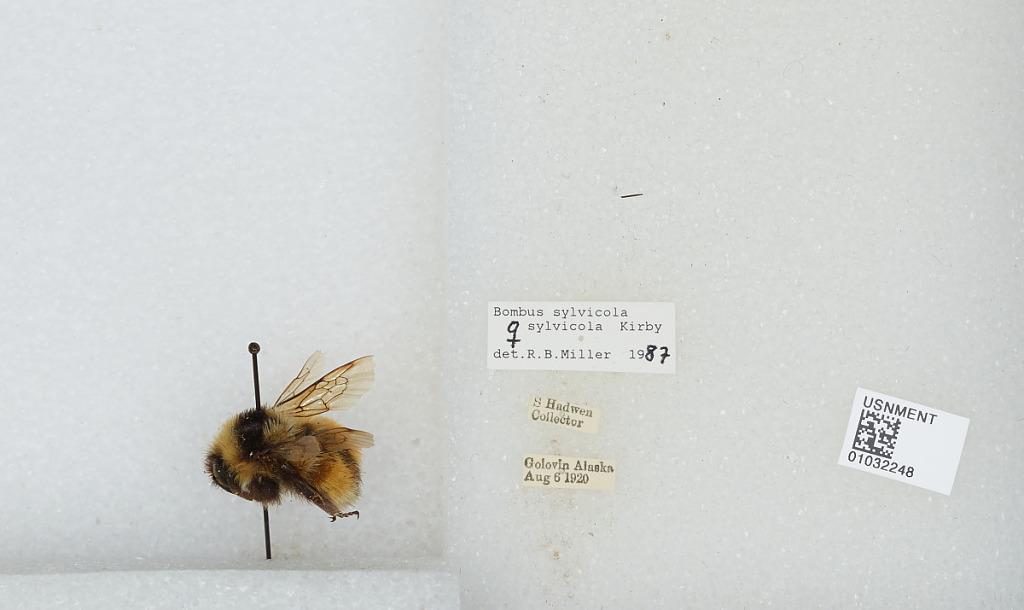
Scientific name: Bombus (Pyrobombus) sylvicola Kirby
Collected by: S. Hadwen
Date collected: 1920-8-6
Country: United States
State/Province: Alaska
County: Nome
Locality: Golovin
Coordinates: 64.5447, -163.028
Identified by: Miller, R. B.